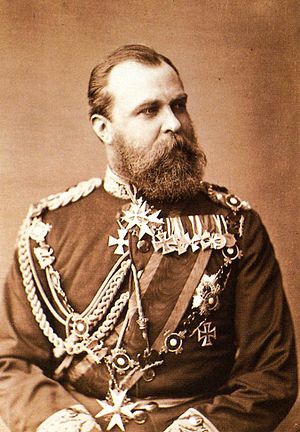
Ludwig 4. af Hessen-Darmstadt
Storhertug Ludvig 4. af Hessen og ved Rhinen var storhertug af Hessen og ved Rhinen fra 1877 til sin død i 1892. Han var ældste søn af prins Karl af Hessen og ved Rhinen og prinsesse Elisabeth af Preussen. Da hans onkel, storhertug Ludvig 3. af Hessen og ved Rhinen, døde barnløs i 1877 blev han storhertug.